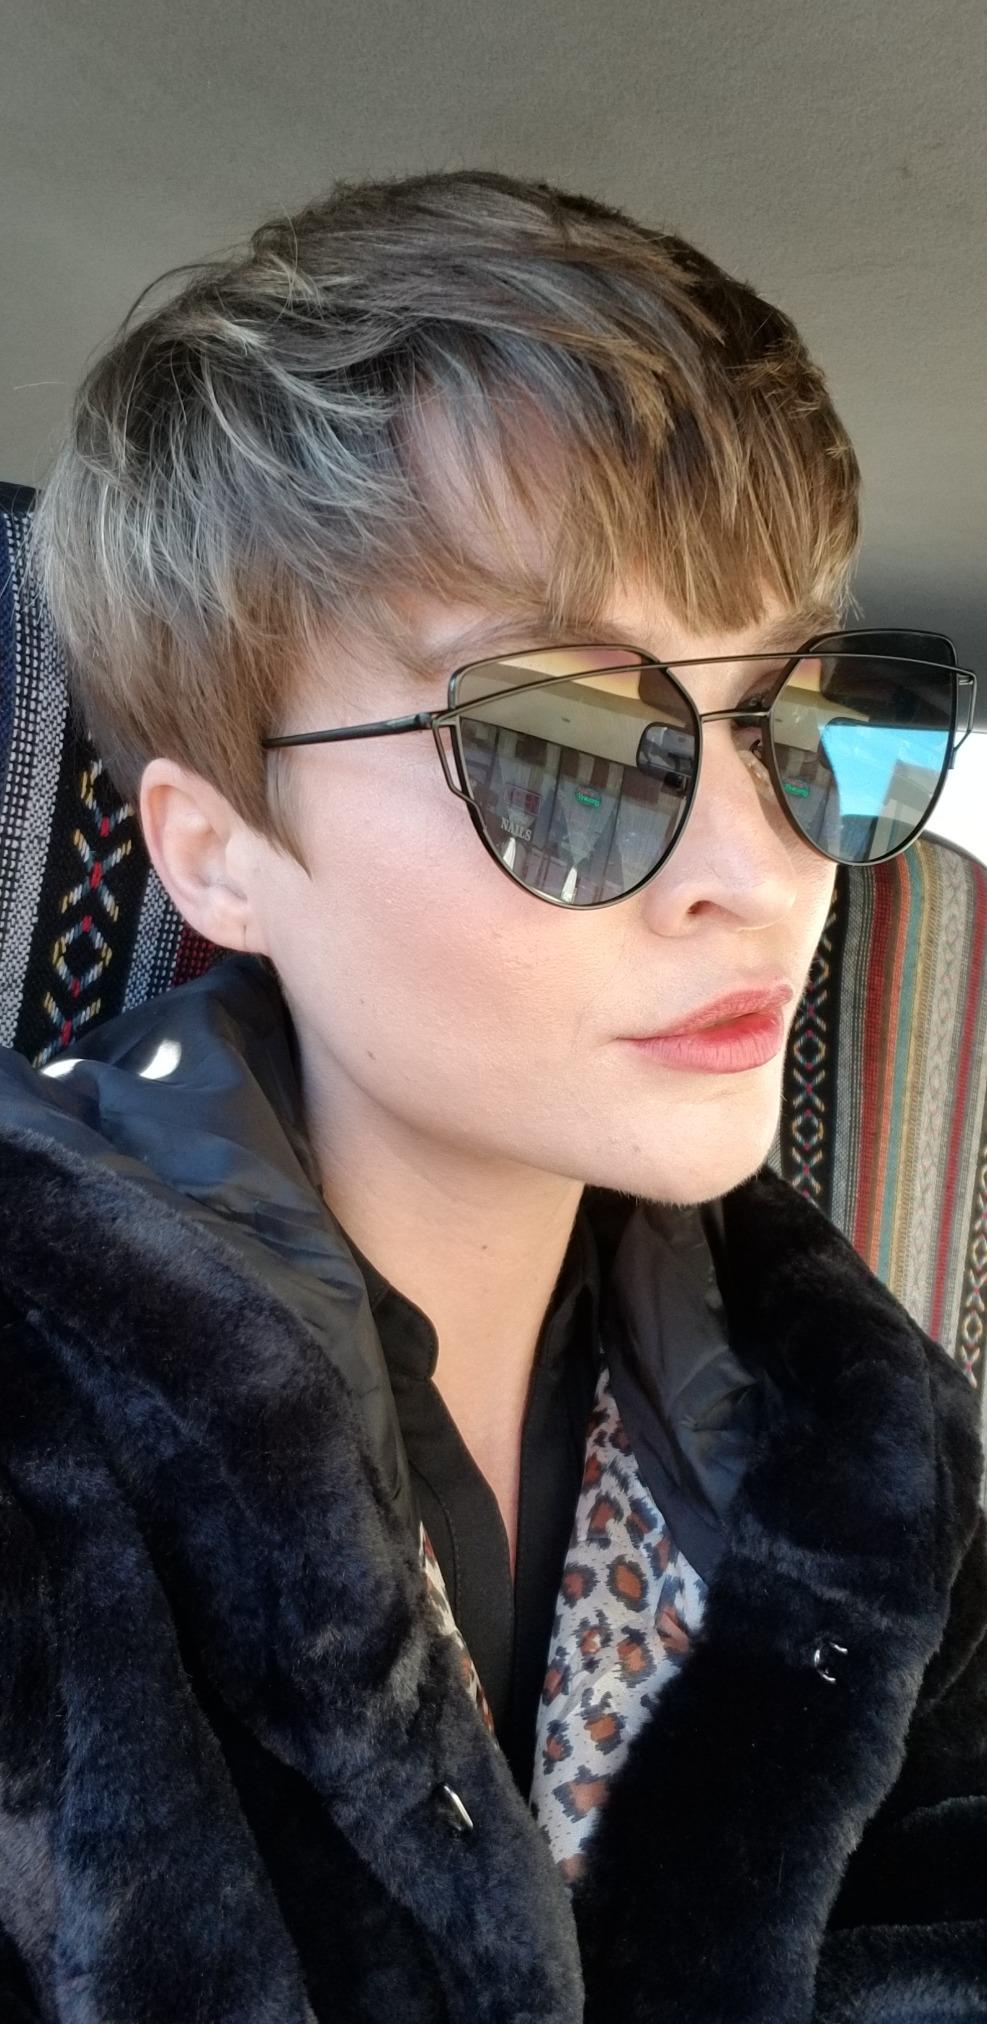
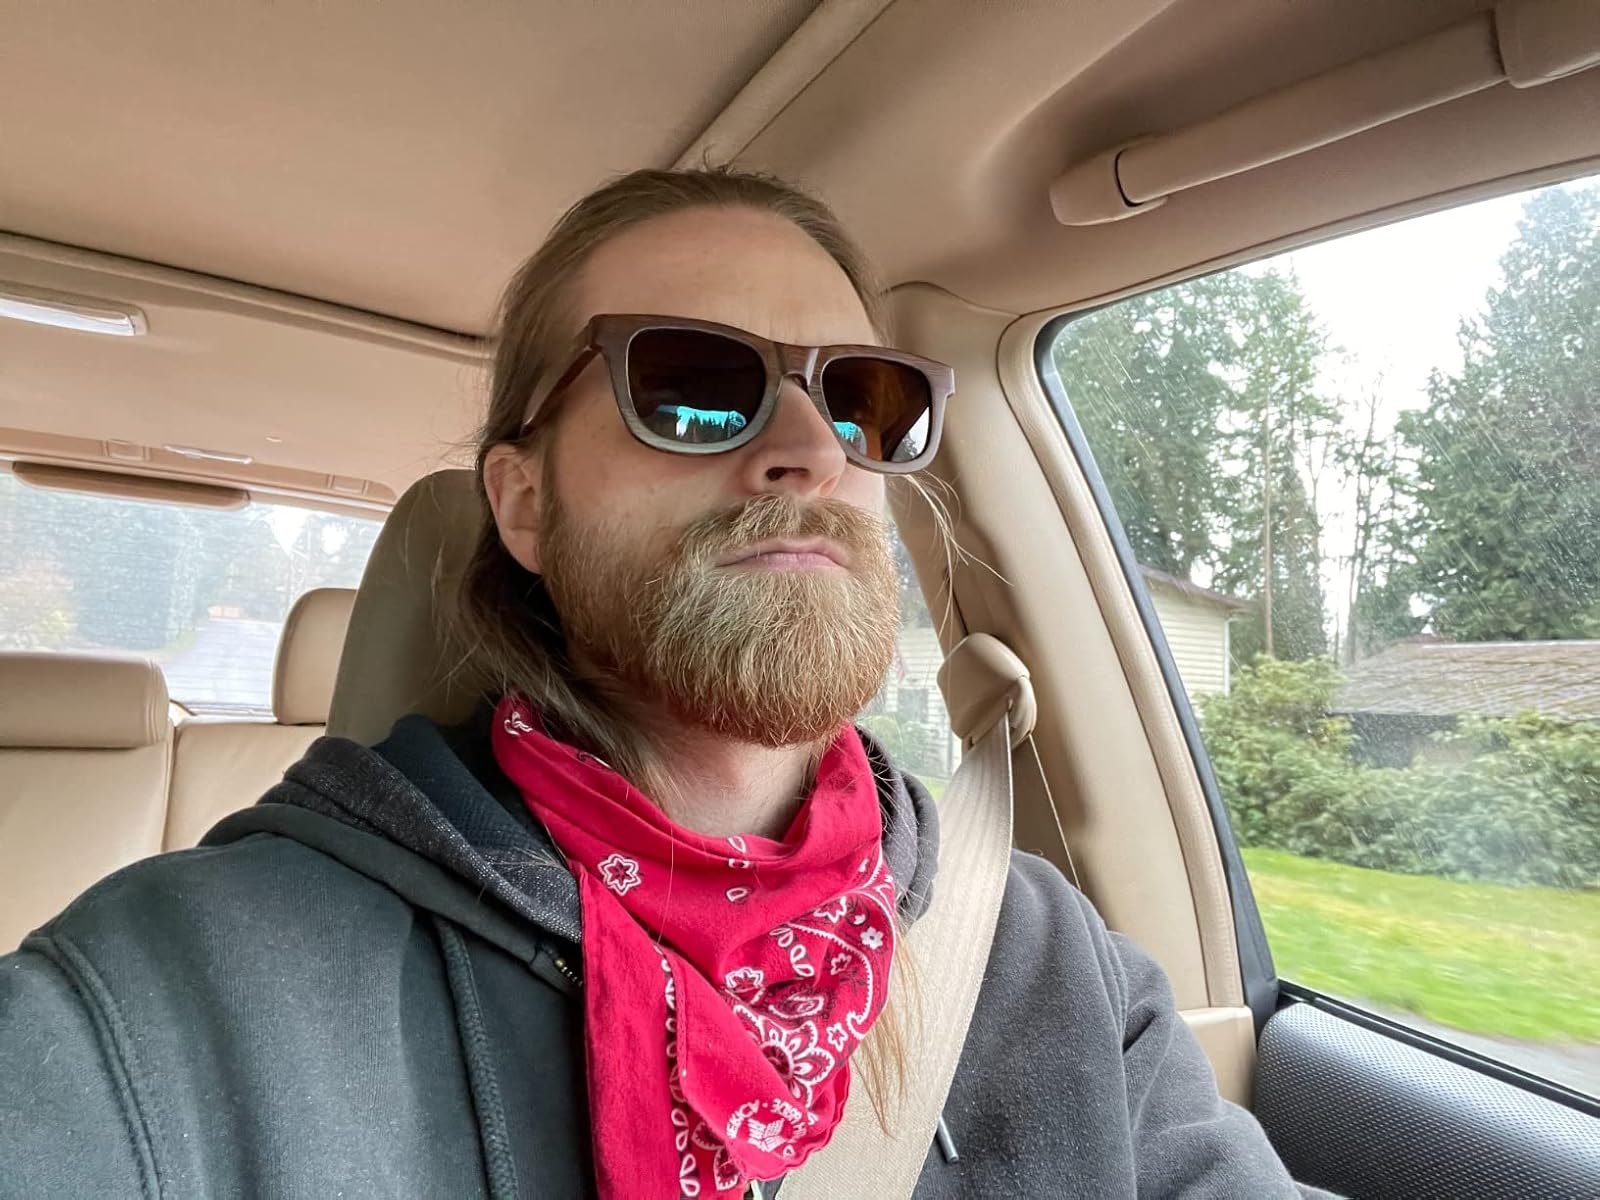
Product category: accessories_sunglasses
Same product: no